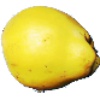
Label: Quince 1